Tabala (Lydia)

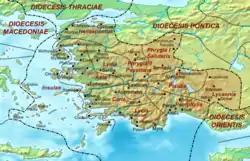
Asia Minor, 400 AD

Tabala, was a Roman and Byzantine town and a Bishopric in ancient Lydia (now Turkey). Tabala was on the Hermus River, and minted its own coins. It was probably mentioned by Hierocles under the name of Gabala, which is perhaps only miswritten for Tabala. It is even possible that it may be the town of Tabae or Tabai (Τάβαι), which Stephanus of Byzantium assigns to Lydia.